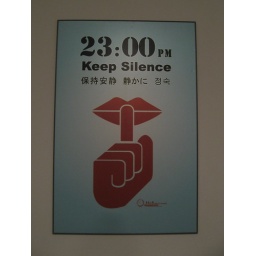
in our dormitory building, just in front of your face when you get in through the door